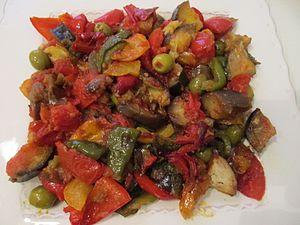
Ratatouille
La ratatouille est une spécialité culinaire traditionnelle des cuisines niçoise, provençale, occitane et méditerranéenne, à base de ragoût mijoté de légumes méditerranéens, et d'huile d'olive.
La cuisine provençale est une cuisine traditionnelle qui allie une grande diversité de produits de Provence méditerranéenne. Elle est historiquement avant tout tributaire, dès le Moyen Âge, de la prise du pouvoir des comtes de Provence dans le royaume de Naples, après la bataille de Bénévent en 1266, puis de l'installation des papes à Avignon. Elle n'en a pas moins évolué au cours des siècles suivants, en particulier avec l'arrivée des produits comestibles du Nouveau Monde.
Le poulet basquaise ou poulet à la basquaise est une spécialité culinaire de cuisine traditionnelle emblématique de la cuisine basque, étendue avec le temps à la cuisine française, à base de morceaux de poulet mijotés dans une piperade.